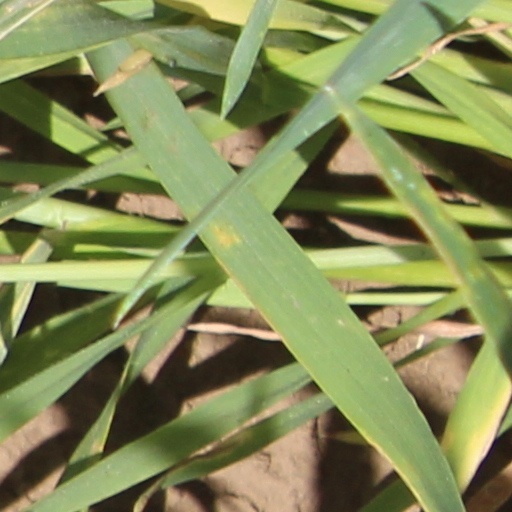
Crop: wheat